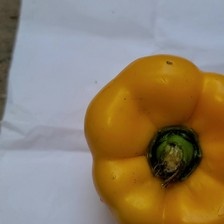
Label: capsicum